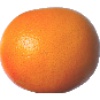
Label: pink_grapefruit